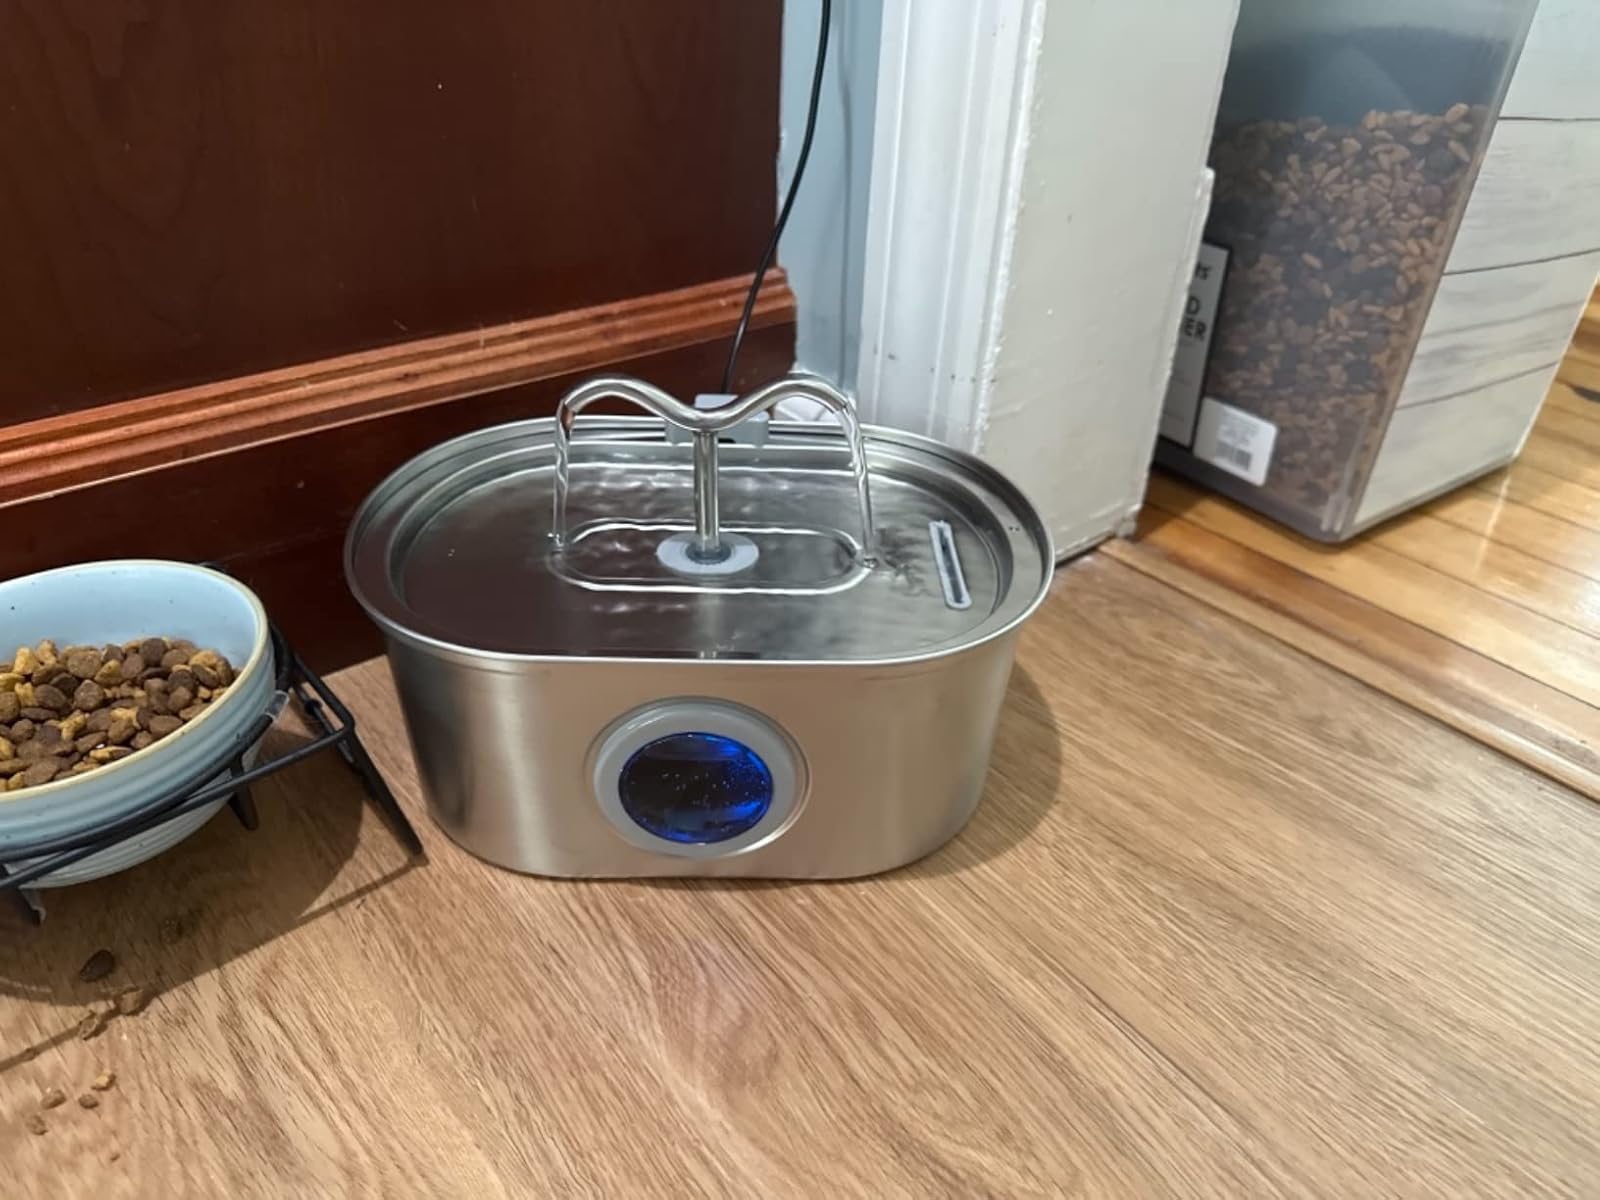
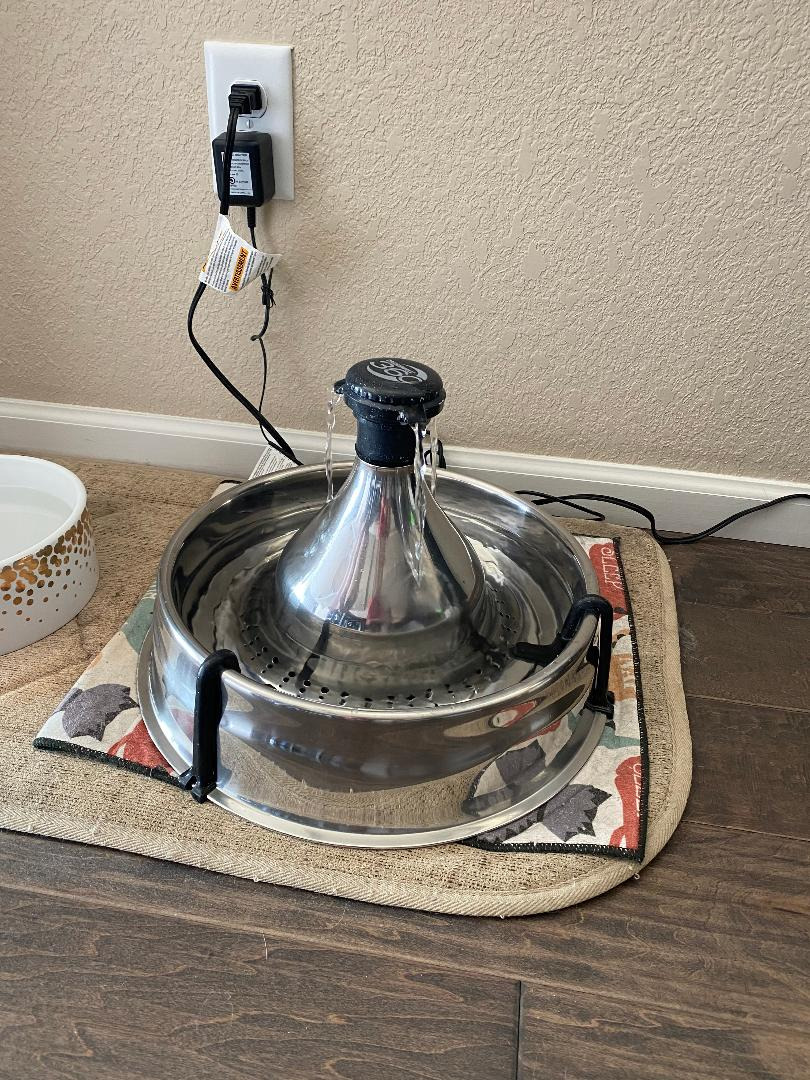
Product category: items_bowl
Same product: no